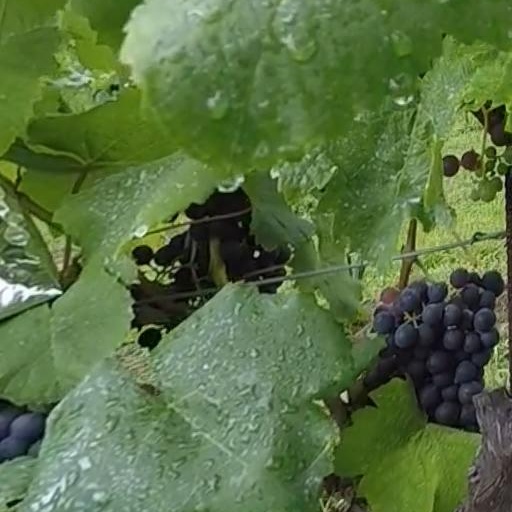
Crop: grape